Edicts of Ashoka

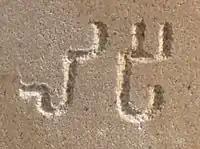
The word "Lipī" (𑀮𑀺𑀧𑀻) used by As hoka to describe his "Edicts". Brahmi script (Li=codice_1La+codice_2i; pī=codice_3Pa+codice_4ii).

It is not clear in Hellenic records whether these emissaries were actually received, or had any influence on the Hellenic world. But the existence of the edicts in a very high-level Greek literary and philosophical language testifies to the high sophistication of the Greek community of Kandahar, and to a true communication between Greek intellectuals and Indian thought. According to historian Louis Robert, it becomes quite likely that these Kandahar Greeks who were very familiar with Indian culture could in turn transmit Indian ideas to the philosophical circles of the Mediterranean world, in Seleucia, Antioch, Alexandria, Pella or Cyrene. He suggests that the famous Ashoka emissaries sent to the Western Hellenistic Courts according to Ashoka's Major Rock Edict No.13 were in fact Greek subjects and citizens of Kandahar, who had the full capacity to carry out these embassies.